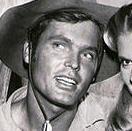
Age: 31